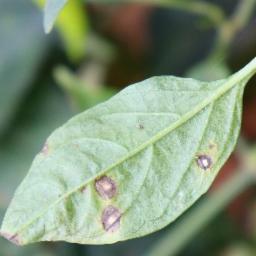
Label: cercospora